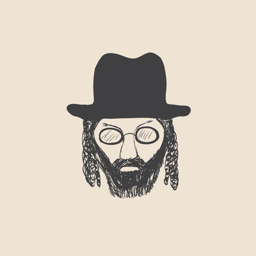
man with mustache wearing a vintage hat .